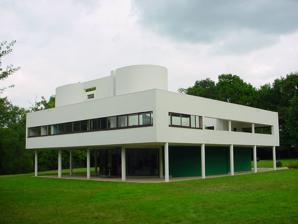
Building: Villa Savoye
Country: France
Year built: 1931
1931 building by Le Corbusier in Poissy, France Villa Savoye View of the west and south facades of the villa. Location 82, Rue de Villiers 78300 Poissy Poissy , Yvelines, France Coordinates 48°55′28″N 2°1′42″E / 48.92444°N 2.02833°E / 48.92444; 2.02833 Architect Le Corbusier , Pierre Jeanneret Owner French government Website www .villa-savoye .fr /en Location of Villa Savoye in France UNESCO World Heritage Site Type Cultural Criteria i, ii, vi Designated 2016 (40th session ) Part of The Architectural Work of Le Corbusier, an Outstanding Contribution to the Modern Movement Reference no. 1321-006 Villa Savoye ( French pronunciation: [savwa] ) is a modernist villa and gatelodge in Poissy , on the outskirts of Paris , France. It was designed by the Swiss-French architect Le Corbusier and his cousin Pierre Jeanneret , and built between 1928 and 1931 using reinforced concrete . As an exemplar of Le Corbusier's " five points " for new constructions, the villa is representative of the origins of modern architecture and is one of the most easily recognizable and renowned examples of the International style . The house was originally built as a country retreat for the Savoye family. After being purchased by the neighbouring school, it became the property of the French state in 1958. Due to many different problems it was rarely inhabited.  After surviving several proposals to demolish it, it was designated as an official French historical monument in 1965 (a rare event, as Le Corbusier was still alive). It was thoroughly renovated between 1985 and 1997, and the refurbished house is now open to visitors year round under the care of the Centre des monuments nationaux . In July 2016, the house and 16 other buildings by Le Corbusier, spread over seven countries, were inscribed as The Architectural Work of Le Corbusier World Heritage Site by UNESCO . Background By the end of the 1920s Le Corbusier was already an internationally renowned architect. His book Vers une Architecture had been translated into several languages, his work with the Centrosoyuz in Moscow had involved him with the Russian avant-garde , and his problems with the League of Nations competition had been widely publicised. He was also one of the first members of the Congrès International d'Architecture Moderne (CIAM) and was becoming known as a champion of modern architecture. The villas designed by Le Corbusier in the early 1920s demonstrated what he termed the "precision" of architecture, where each feature of the design needed to be justified in design and urban terms. His work in the later part of the decade, including his urban designs for Algiers , began to be more free-form. History of the commission Pierre and Eugénie Savoye approached Le Corbusier about building a country home in Poissy in the spring of 1928. The prospective site was a green field on an otherwise wooded plot of land, with a magnificent view of the landscape to the north west that matched the approach to the plot along the road. Other than an initial brief prepared by Emile for a summer house, space for cars, an extra bedroom and a caretaker's lodge, Le Corbusier had such freedom in executing the commission that he was limited only by his own architectural aesthetic. He began work on the project in September 1928. His initial ideas were ultimately manifested in the final building, though between Autumn 1928 and Spring 1929 he drew up a set of alternative designs that were governed primarily by the Savoye couple's concerns regarding cost. The eventual solution to the cost problem was to reduce the volume of the building by moving the master bedroom down to the first floor and reducing the grid spacing from 5 metres to 4.75 metres. Construction Estimates of the cost in February 1929 lay in the region of half a million francs , although this excluded the cost of the lodge and the landscaping elements (almost twice the original budget). The project was tendered in February, with contracts being awarded in March 1929. Changes made to the design while the project was being built, which included an amendment to the storey height and the removal and reinstatement of the chauffeur's accommodation, led to the costs rising to approximately 900,000 francs. When the construction of the project started, no design work had been done on the lodge, and the final design was only presented to the client in June 1929. The design was for a double lodge, but this was reduced to a single lodge for cost reasons. Although the construction of the entire house was completed within a year, it was not habitable until 1931. Design The Villa Savoye, which is probably Le Corbusier's best known building from the 1930s, had an enormous influence on international modernism. Its design embodied his emblematic "Five Points", the basic tenets in his new architectural aesthetic: Support of ground-level pilotis , elevating the building from the earth and allowing the garden to be extended to the space beneath. A functional roof serving as a garden and terrace, reclaiming for Nature the land occupied by the building. A free floor plan, devoid of load-bearing walls , allowing walls to be placed freely and only where aesthetically needed. Long horizontal windows for illumination and ventilation. Freely-designed façades functioning merely as a skin for the wall and windows, and unconstrained by load-bearing considerations. Villa Savoye salon Unlike with his earlier town villas, Le Corbusier was able to carefully design all four sides of the Villa Savoye so that they took the view and the orientation of the sun into account. On the ground floor he placed the main entrance hall, ramp and stairs, garage, and the rooms of the chauffeur and maid. The first floor contained the master bedroom, the son's bedroom, guest bedroom, kitchen, salon and external terraces. The salon was oriented to the south east whilst the terrace faced the east. The son's bedroom faced the north west, and the kitchen and service terrace faced south-west. On the second-floor level was a series of sculpted spaces that formed a solarium. The plan was set out using the principal ratios of the Golden section : in this case a square divided into sixteen equal parts, extended on two sides to incorporate the projecting façades, and then further divided so as to fix the position of the ramp and the entrance. In his book Vers une Architecture, Corbusier exclaimed "The motor car is an object with a simple function (to travel) and complicated aims (comfort, resistance, appearance)...". The house, designed as a second residence and located outside Paris, was designed with the car in mind. The sense of mobility that the car conferred was translated into a feeling of movement that is integral to the building. The approach to the house was by car, past the caretaker's lodge, and eventually under the building itself. Even the curved arc of the industrial glazing of the ground floor entrance was determined by the turning circle of a car. After its principal occupants had been dropped off by the chauffeur, the car proceeded around the curve to park in the garage. Meanwhile, the arrivals entered the house transversely into the main hall through a portico of flanking columns. External ramp to the second floor The four columns in the entrance hall seemingly direct the visitor up the ramp. This ramp, which can be seen from almost everywhere in the house, continues up to the first-floor living area and salon before continuing externally from the first-floor roof terrace up to the second-floor solarium. Throughout his career, Le Corbusier was interested in bringing a feeling of sacredness into the act of dwelling, and acts such as washing and eating were given significance by their locations. At the Villa Savoye, the act of cleansing is represented both by the sink in the entrance hall and the celebration of the health-giving properties of the sun in the solarium on the roof, which is given significance by being the terminal upper point of the ramp. Le Corbusier's piloti perform a number of functions around the house, both inside and out. On the two longer elevations they are flush with the face of the façade and imply heaviness and support, but on the shorter sides they are set back, giving a floating effect that emphasises the horizontal dimension of the house. The wide strip window of the first-floor terrace has two baby piloti to support and stiffen the wall above. Although these piloti are in a similar plane to the larger columns below, a false perspective when viewed from outside the house gives the impression that they are located deeper within the house than they actually are. The Villa Savoye uses the horizontal ribbon windows found in his earlier villas. Unlike his contemporaries, Le Corbusier often chose to use timber windows rather than metal ones. It has been suggested that this is because he was interested in glass for its planar properties, and that the set-back position of the glass in the timber frame allowed the façade to be seen as a series of parallel planes. Later history Problems with the Savoyes caused by all the requests for additional payment from the contractors for all the changes were compounded by the need for early repairs to the new house. Each autumn, the Savoyes suffered rainwater leaks through the roof. The exclusion of downpipes and sills which would have disturbed their aesthetic made the white surfaces more susceptible to staining and erosion from overflowing rainwater. The building was also marred by cracks because the material was not designed for structural durability. The Savoyes continued to live in the house until 1940, leaving during World War II . It was occupied twice during the war: first by the Germans – when it was used as a hay store – and then by the Americans , with both occupations severely damaging the building. The Savoyes returned to their estate after the war, but were no longer in position to live as they had done before the war, and soon abandoned the house again. The villa was expropriated by the town of Poissy in 1958, which first used it as a public youth centre and later considered demolishing it to make way for a schoolhouse complex. Protests from architects who felt the house should be saved, and the intervention of Le Corbusier himself, spared the house from demolition. A first attempt at restoration was begun in 1963 by architect Jean Debuisson, despite opposition from Le Corbusier. The villa was added to the French register of historical monuments in 1965, becoming France's first modernist building to be designated as a historical monument, and also the first to be the object of restoration while its architect was still living. In 1985, a thorough state-funded restoration process led by architect Jean-Louis Véret was undertaken. It was completed in 1997. The restoration included structural and surface repairs to the façades and terraces because of the deterioration of the concrete; the installation of lighting and security cameras; and the reinstatement of some of the original fixtures and fittings. Legacy The southern hemisphere "shadow" of the Villa Savoye, in Canberra , Australia The Villa Savoye was a very influential building of the 1930s, and imitations can be found all over the world. The building featured in two hugely influential books of the time: Hitchcock and Johnson's The International Style published in 1932, and F. R. S. Yorke 's The Modern House published in 1934, as well as the second volume of Le Corbusier's own series The Complete Works . In his 1947 essay The Mathematics of the Ideal Villa , Colin Rowe compared the Villa Savoye to Palladio's Villa Rotunda . The freedom given to Le Corbusier by the Savoyes resulted in a house that was governed more by his five principles than by any requirements of the occupants. Nevertheless, it was the last time these five principles were expressed so fully, and the house marked the end of one phase of his design approach, as well as being the last in a series of buildings dominated by the colour white. Some general criticisms have been made with regard to Le Corbusier's five points of architecture, and these apply specifically to the Villa Savoye in terms of: Support of ground-level pilotis – the piloti tended to be symbolic rather than actual structural elements. Functional roof – poor detailing in this case led to the roof leaking. After the Villa Savoye, Le Corbusier's experimentation with Surrealism informed his design for the Beistegui apartments, but his next villa design, for Mademoiselle Mandrot near Toulon , embodied a regionalist agenda and relied on local stone for its finish. The west wing of the Australian Institute of Aboriginal and Torres Strait Islander Studies in Canberra , designed by Ashton Raggatt McDougall , is a nearly exact replica of the Villa Savoye, except that it is black. According to Howard Raggat, this antipodean architectural quotation is "a kind of inversion, a reflection, but also a kind of shadow". Footnotes